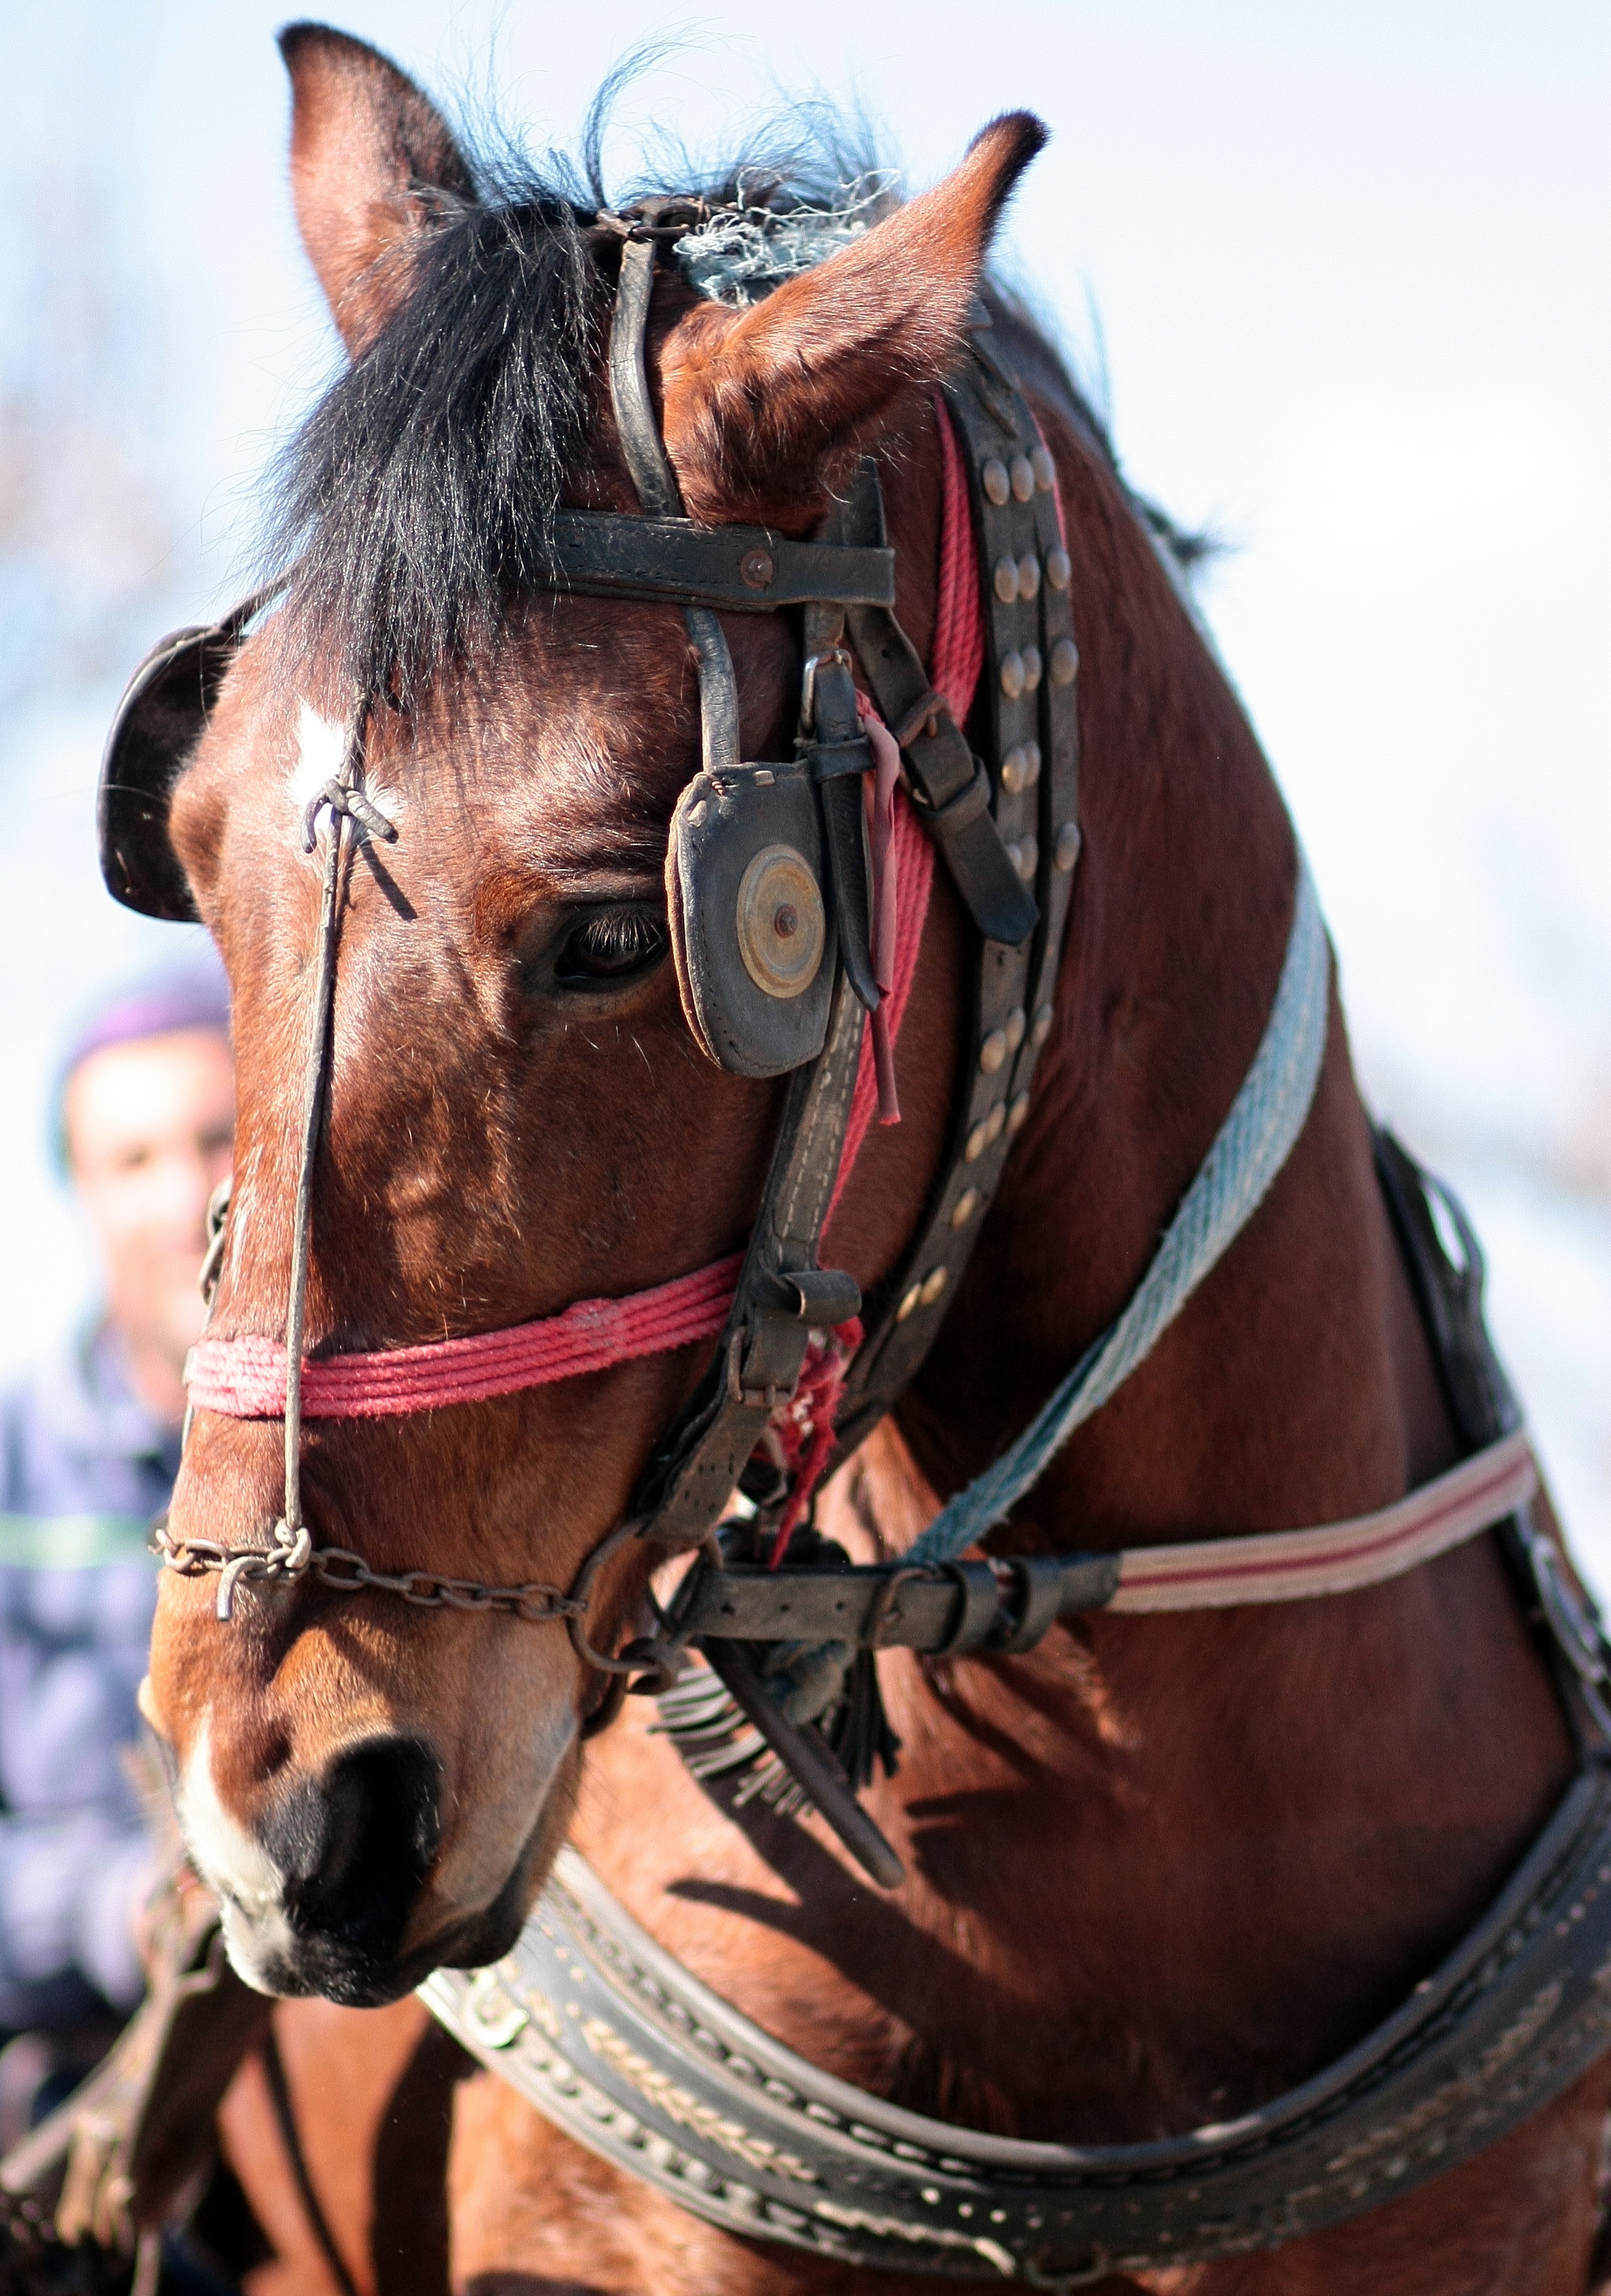
pet, horse, brown, rein, mammal, stallion, mane, bridle, equine, mare, jockey, halter, western riding, equestrianism, pack animal, eventing, barrel racing, horse like mammal, mustang horse, horse harness, horse tack, animal sports, english riding, reining